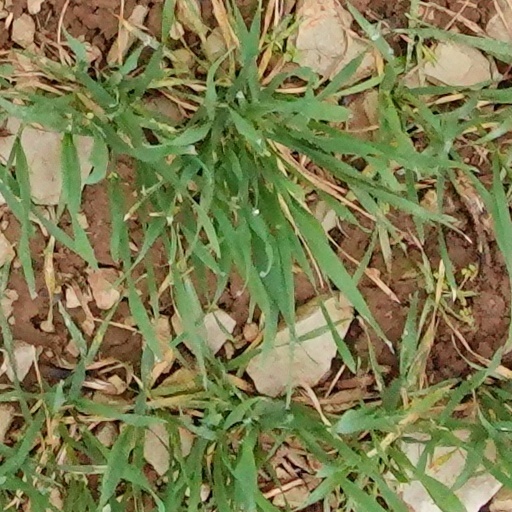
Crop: wheat